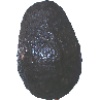
Label: Avocado ripe 1